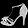
Label: Sandal